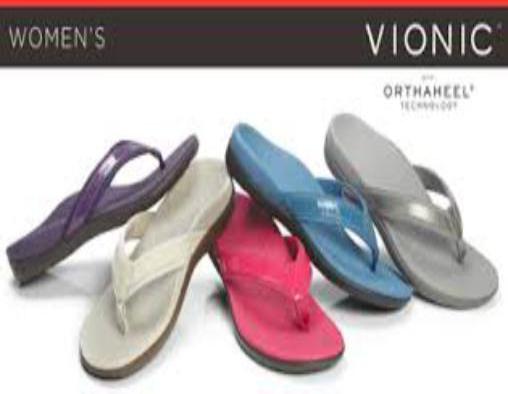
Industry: Clothes